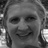
Emotion: happy